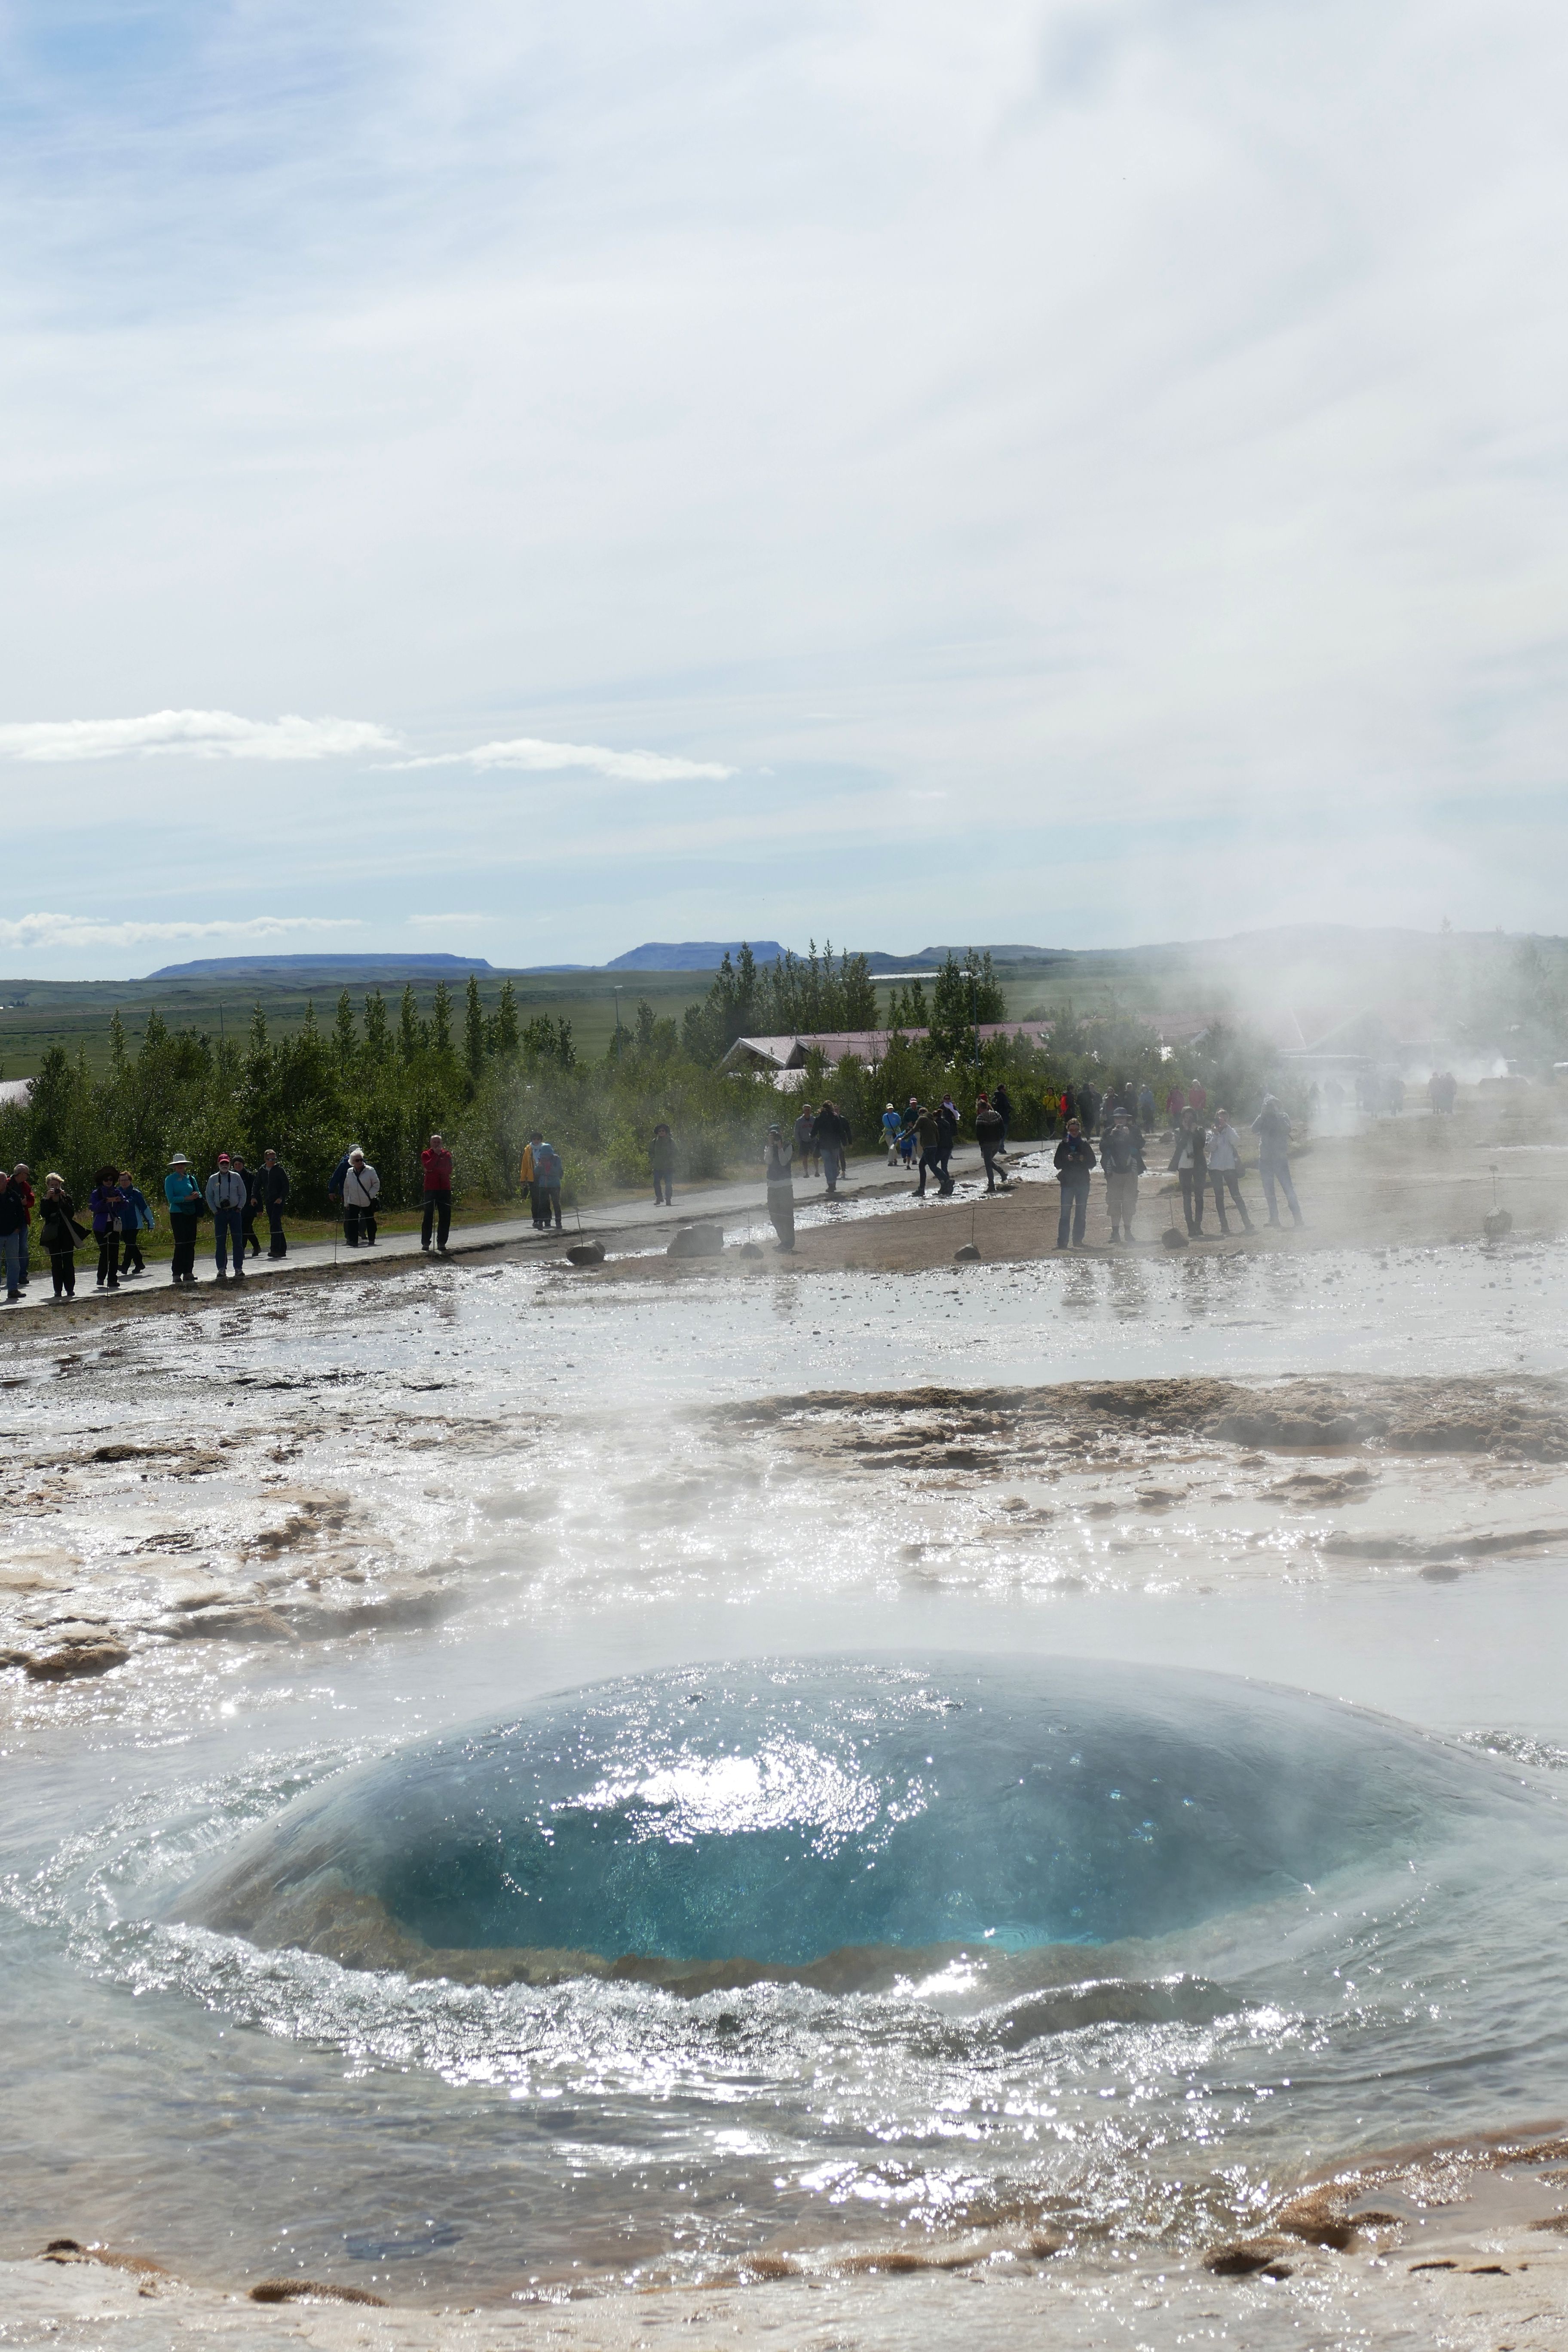
landscape, sea, water, nature, steam, wave, river, vacation, spring, iceland, body of water, places of interest, fountain, geyser, volcanic, golden circle, strokkur, landform, boiling water, hot source, geographical feature, wind wave